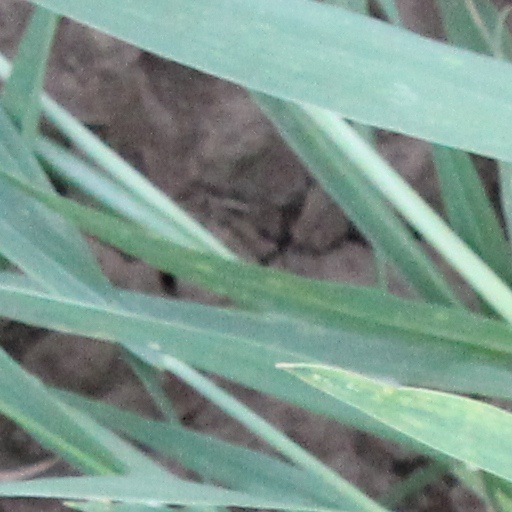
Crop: wheat